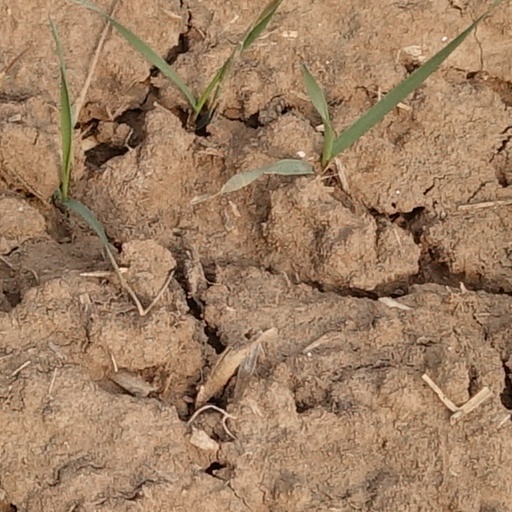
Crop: wheat